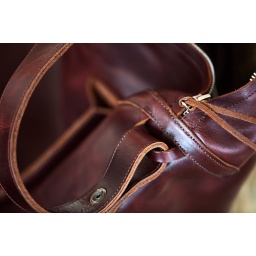
Handmade Basil Racuk Mini-Voyager Bag in brown waxed cow leather